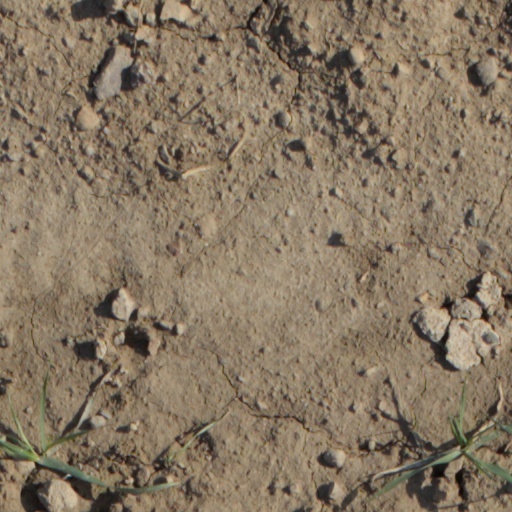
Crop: wheat